Castleween

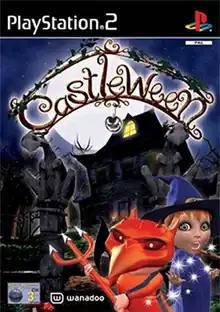
European PS2 cover art

Castleween (Spirits & Spells in North America) is the name of two 2002/2003 platform video games, one developed by Kalisto Entertainment for the PlayStation 2 and ported to the GameCube by Wanadoo Edition, and the other developed by Magic Pockets for the Game Boy Advance.